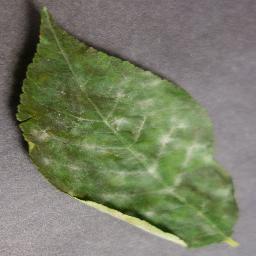
Label: Cherry___Powdery_mildew